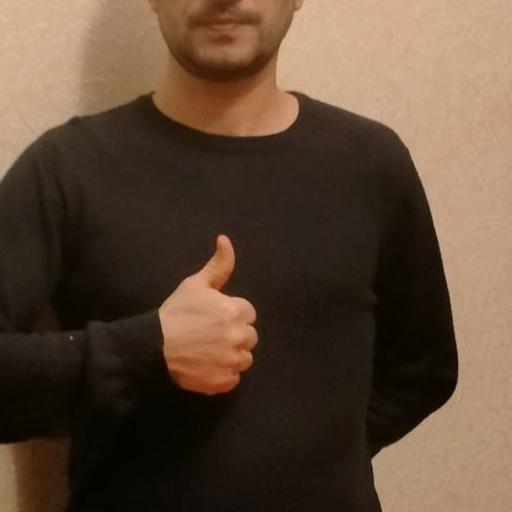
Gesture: like